Louisiana History Museum

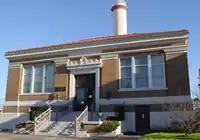

The Louisiana History Museum is located in the historic downtown portion of Alexandria, Louisiana, USA, near the Red River. It showcases the social evolution of all of Louisiana, but centers on the history of Central Louisiana, Rapides Parish, and Alexandria. Major exhibit areas deal with Native Americans, Louisiana geography, politics, health care, farming, and the impact of war.